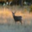
Label: deer